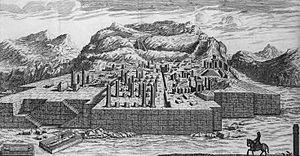
Titre